Düsseldorf Airport

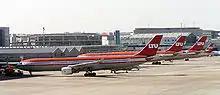
Several LTU Airbus A330-300s at their Düsseldorf base in 2003

The first construction stage in the "Airport 2000+" programme commenced in 1998 with the laying of a foundation stone for an underground parking garage under the new terminal.